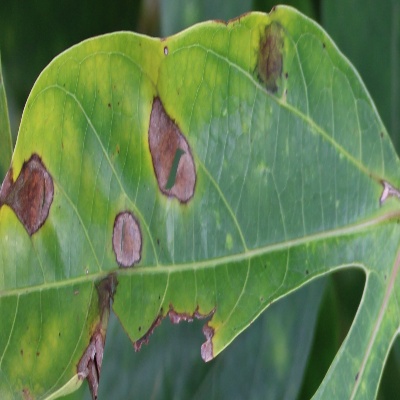
Crop: Cassava
Condition: brown spot